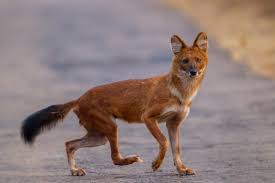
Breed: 209-n000043-dhole